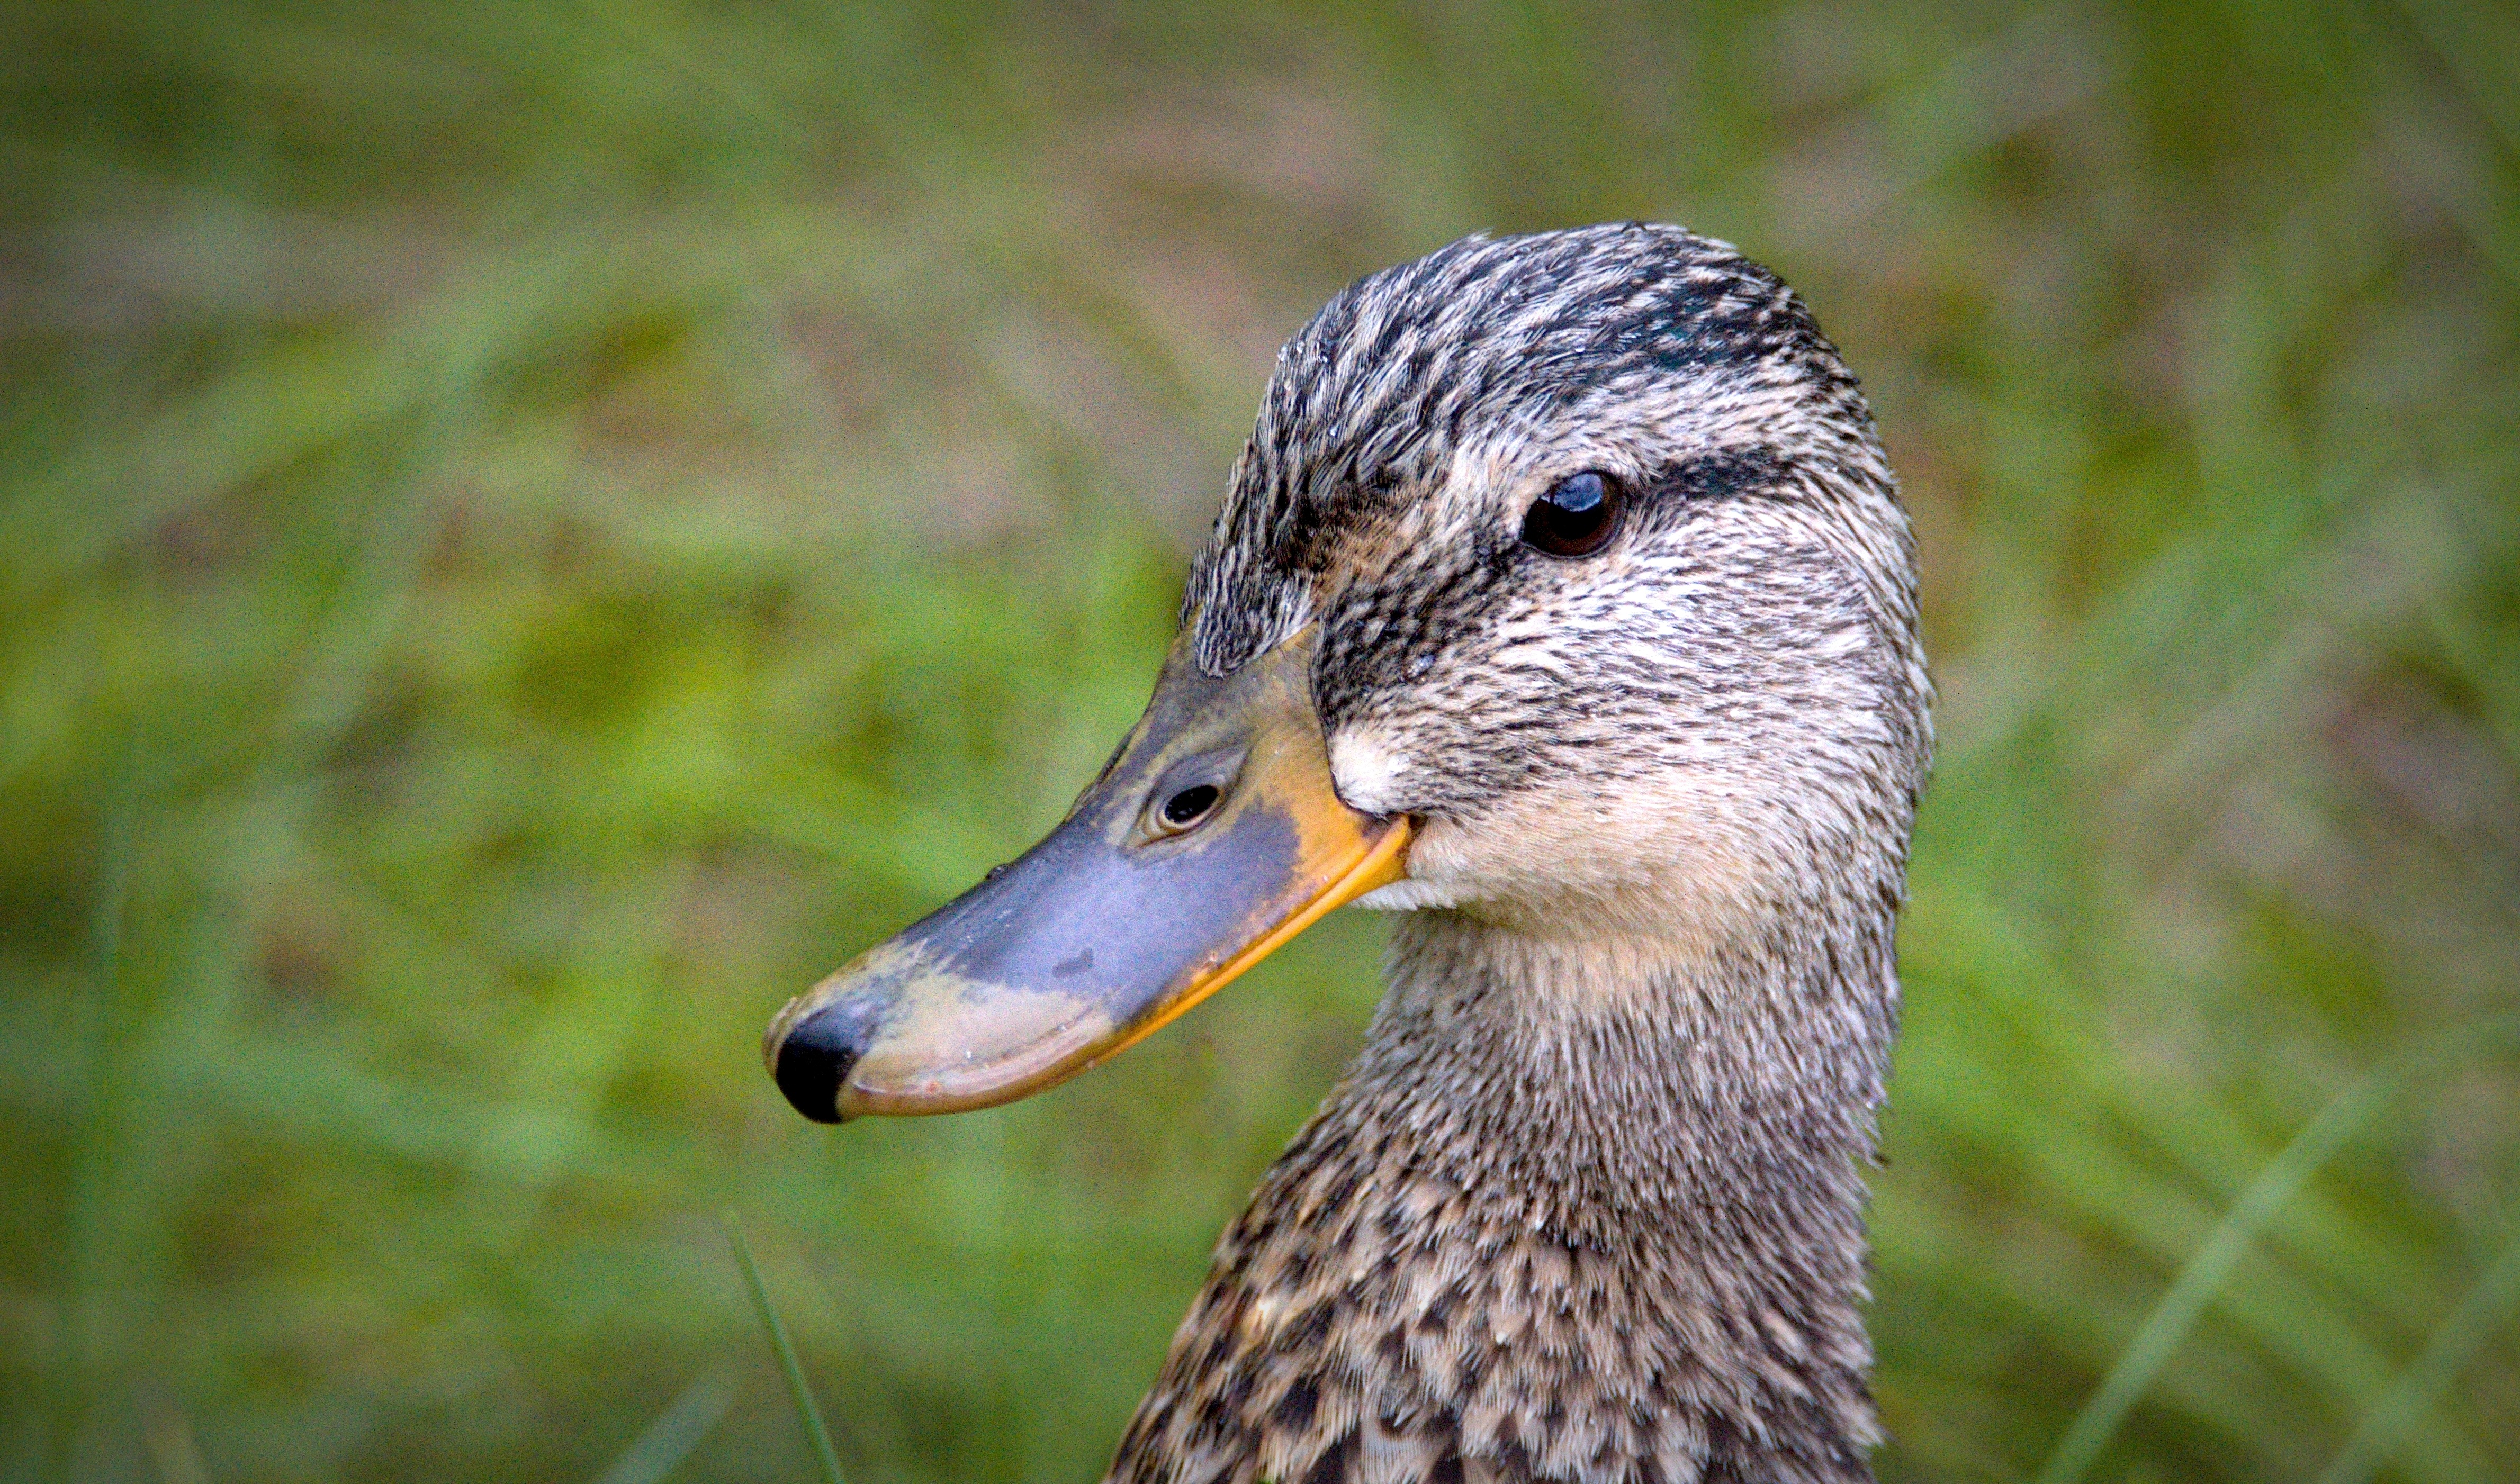
nature, bird, female, wildlife, wild, portrait, beak, fauna, poultry, close up, outdoors, duck, head, goose, vertebrate, waterfowl, water bird, mallard, canard, ducks geese and swans